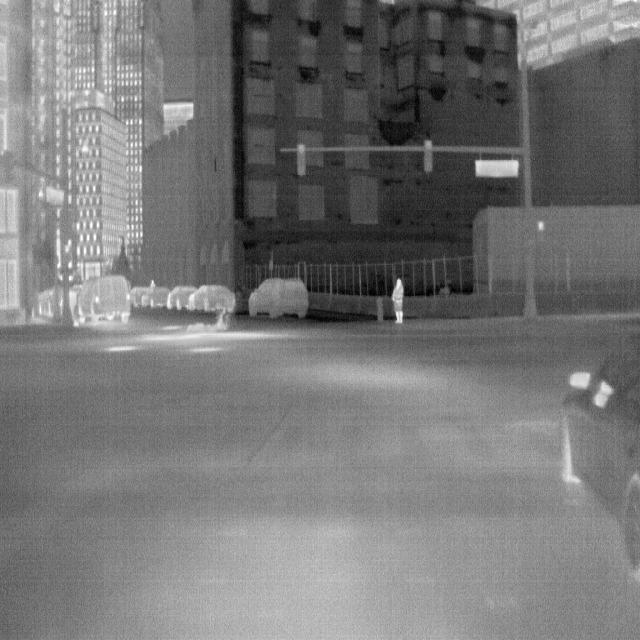
Detected objects:
label: person